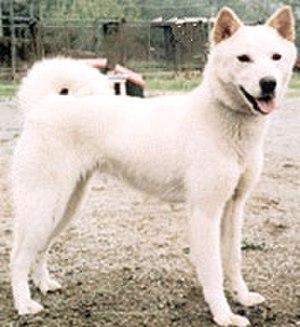
Le spitz ou chien de type spitz est un type de chien caractérisé par sa fourrure longue et épaisse, des oreilles triangulaires dressées et une queue enroulée ou incurvée en forme de faucille.